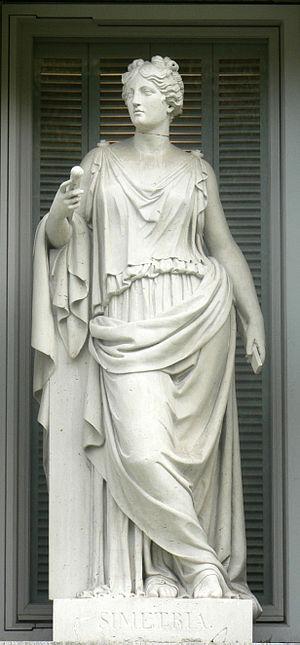
Statue allégorique de la Simetria, statue taillée en marbre entre 1830 et 1836, par Valeriano Salvatierra, dans la façade du Musée du Prado, Madrid.